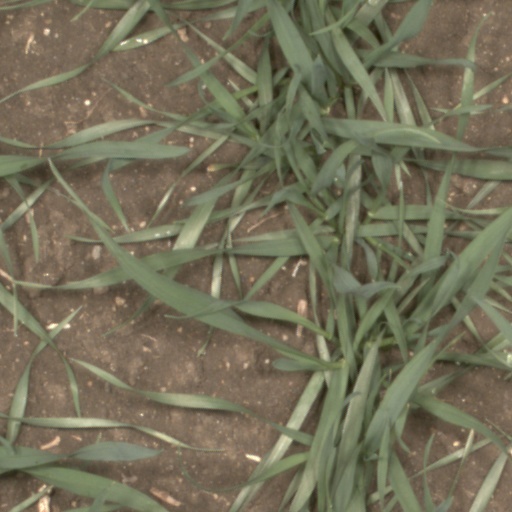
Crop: wheat